Telescope (goldfish)

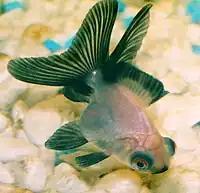
Juvenile panda moor goldfish

The panda telescope is a panda variant of a telescope goldfish with a characteristic black-and-white color pattern and protruding eyes.